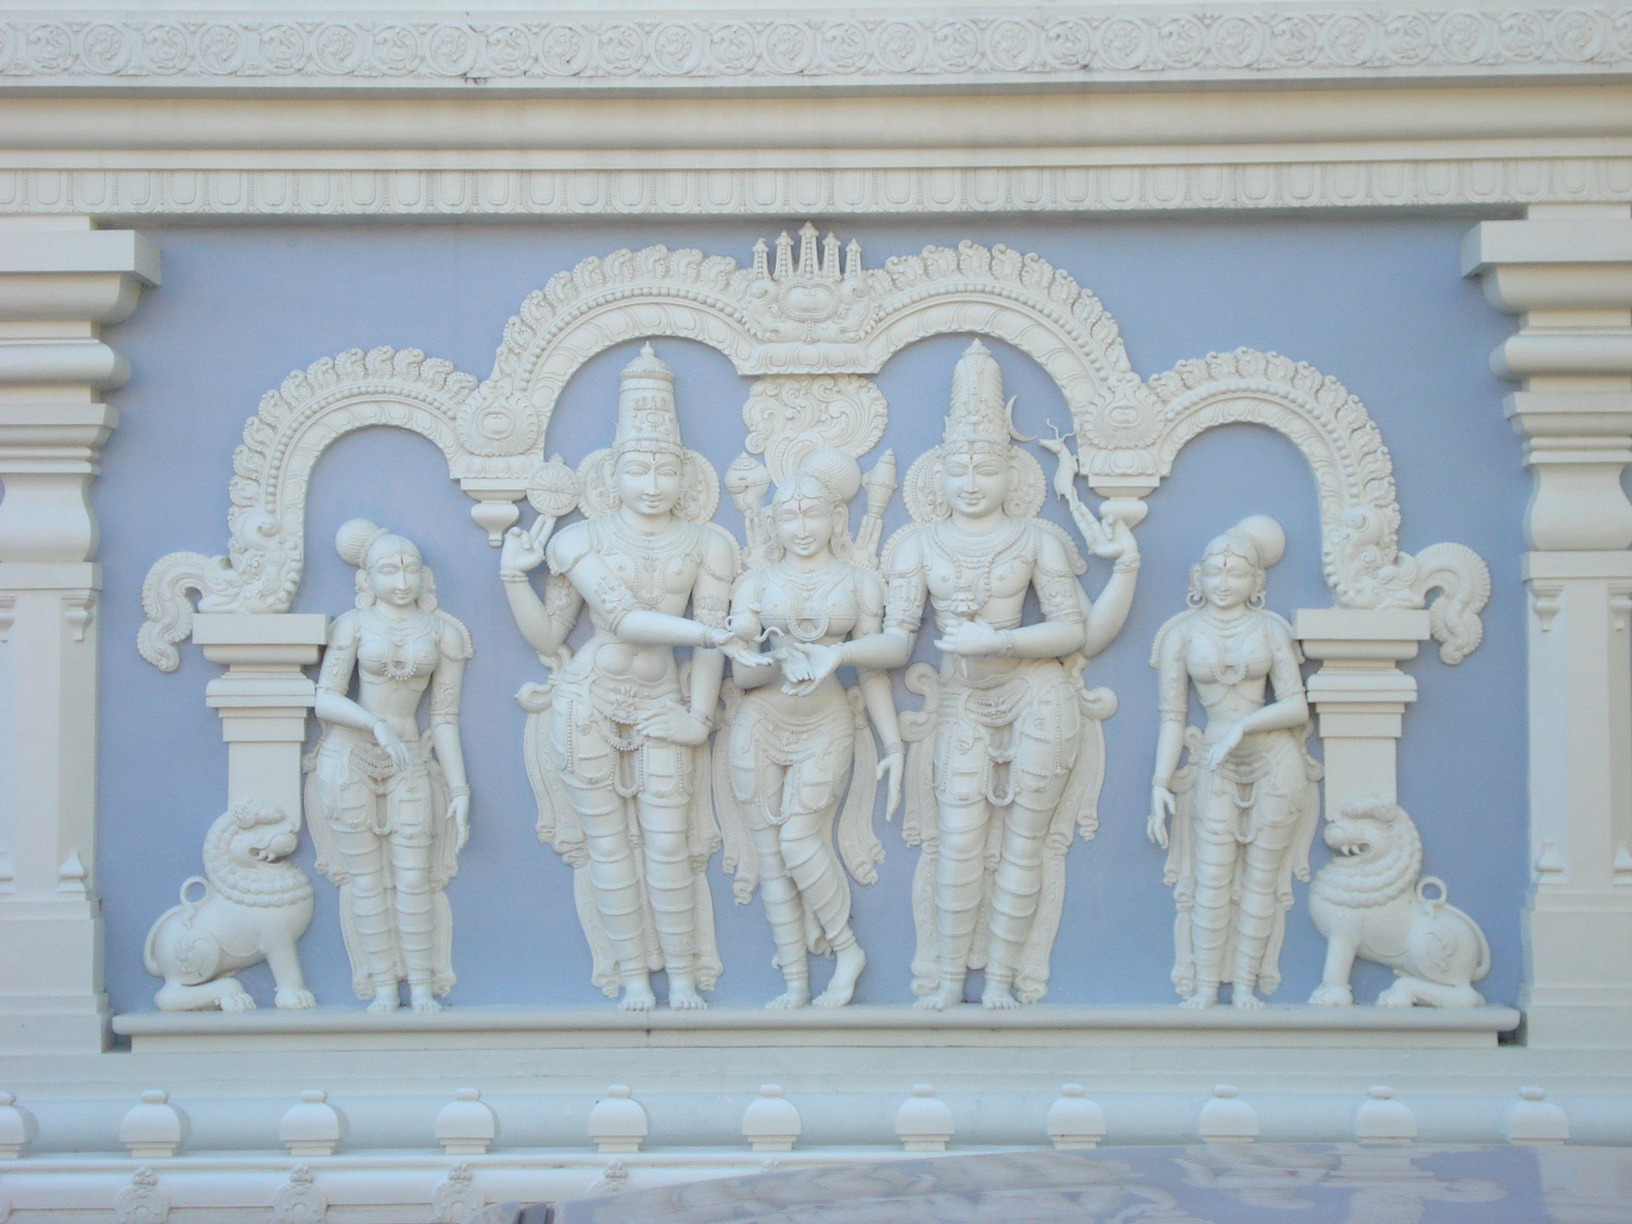
white, wall, monument, statue, religion, facade, spiritual, sculpture, art, temple, sculptures, gods, carving, hindu, relief, goddess, stone carving, ancient history, baluster